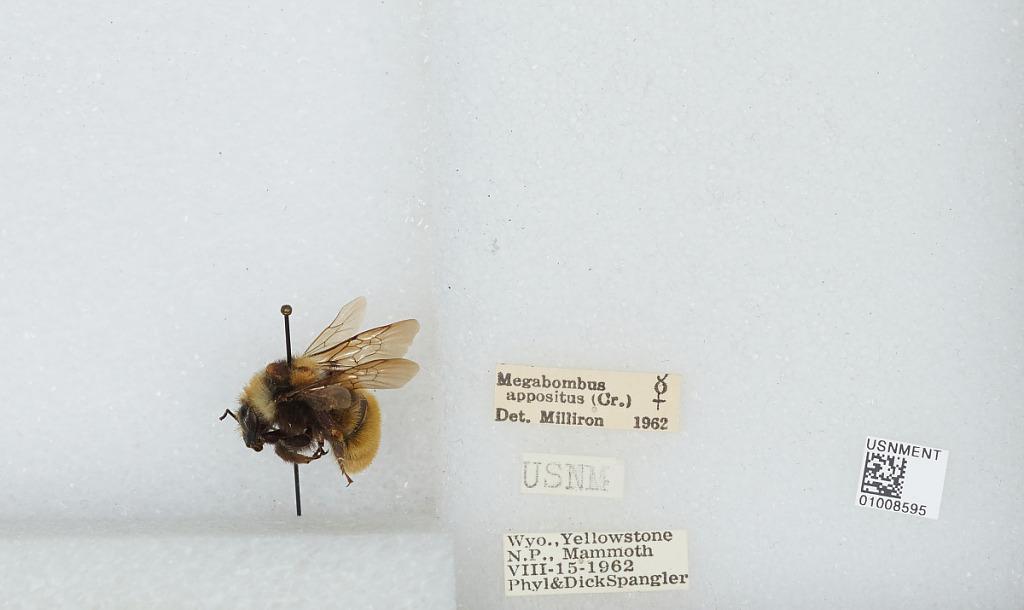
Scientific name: Bombus (Subterraneobombus) appositus Cresson
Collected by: P. Spangler & D. Spangler
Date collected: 1962-8-15
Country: United States
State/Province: Wyoming
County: Park
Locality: Yellowstone National Park, Mammoth
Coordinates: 44.9769, -110.699
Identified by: Milliron